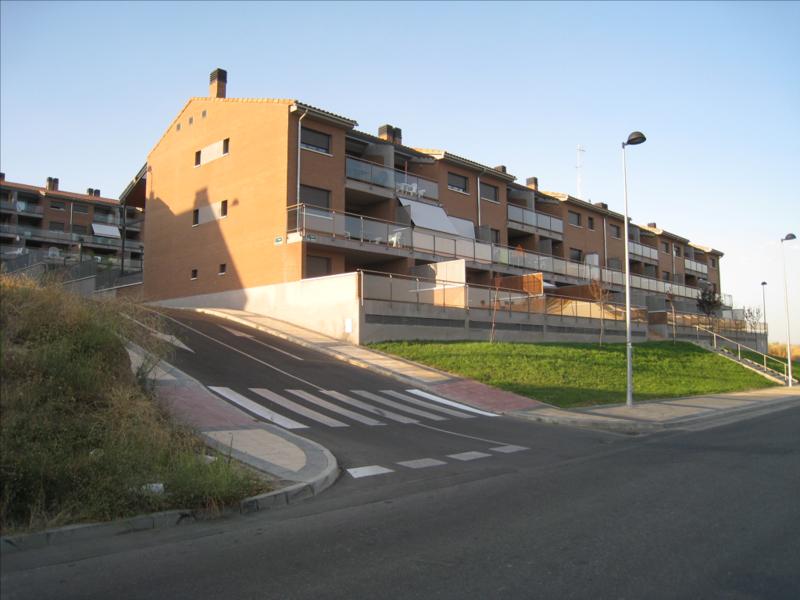
question: 天気はどうですか？
answer: 晴れ

question: 手前の建物は何色ですか？
answer: 茶色

question: 手前の建物は何階建てですか？
answer: 3階

question: 街灯は何本たっていますか？
answer: 3本

question: 建物は何棟建っていますか？
answer: 2棟

question: 歩行者道路には何本白線が引いてますか？
answer: 7本

question: 誰か歩いていますか？
answer: いません

question: 道路に矢印はいくつありますか？
answer: 2つ